Doraemon: Nobita's Little Star Wars 2021

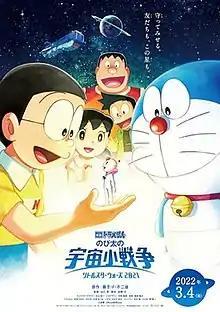
Theatrical release poster

is a 2022 Japanese animated epic space opera film. It is the 41st "Doraemon" film and serves as a remake of the 1985 film "".